Alkaline battery

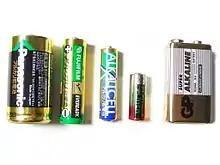
Size comparison of alkaline batteries (left to right): C, AA, AAA, N, and a 9-volt (PP3).

An alkaline battery (IEC code: L) is a type of primary battery where the electrolyte (most commonly potassium hydroxide) has a pH value above 7. Typically, these batteries derive energy from the reaction between zinc metal and manganese dioxide.